Frank Sesno

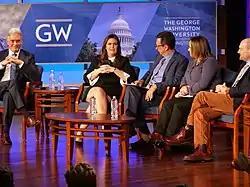
Sesno moderated ""Trump's First Year"", an event held with White House press secretary Sarah Huckabee Sanders and the chief correspondents from The New York Times, CNN, Fox News, and the president of the White House Correspondents' Association; hosted by the SMPA in 2017.

Sesno received his Bachelor of Arts from Middlebury College in 1977, where he would later serve as one of its trustees. Sesno worked as news director at WCFR, a local radio station in Springfield, Vermont, where he hosted an interview show "Checkpoint" every day. Before joining CNN in 1984, Sesno worked as a radio correspondent at the White House and in London for the Associated Press. During his CNN career, he served in many parts of the world, as well as Washington bureau chief. He has also worked with PBS, producing several shows about political topics, including U.S. homeland security and Iraq. Sesno's diverse career spans over 25 years of experience, including 18 years at CNN, where he still continues to serve as a special correspondent. His current work at CNN involves producing documentaries, among other reporting and commentary responsibilities. Sesno has interviewed business and government leaders including U.S. Presidents George W. Bush, Bill Clinton, George H. W. Bush, and Ronald Reagan and former General Electric Co. CEO Jack Welch, the late Palestinian leader Yasser Arafat, Egyptian President Hosni Mubarak, and Israeli Prime Minister Benjamin Netanyahu. He covered stories ranging from the Iraq War to the disputed U.S. presidential election of 2000.